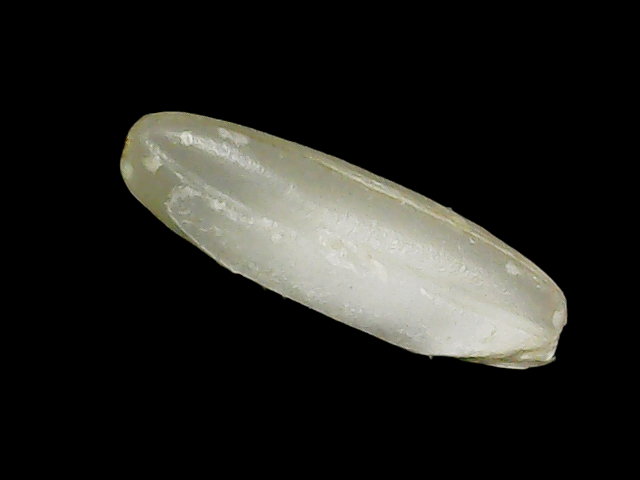
Rice variety: Binadhan24